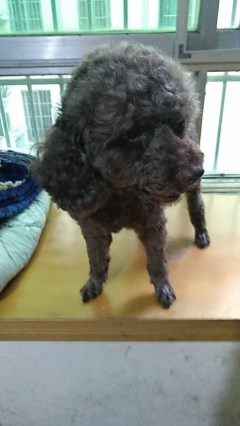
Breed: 2925-n000114-toy_poodle